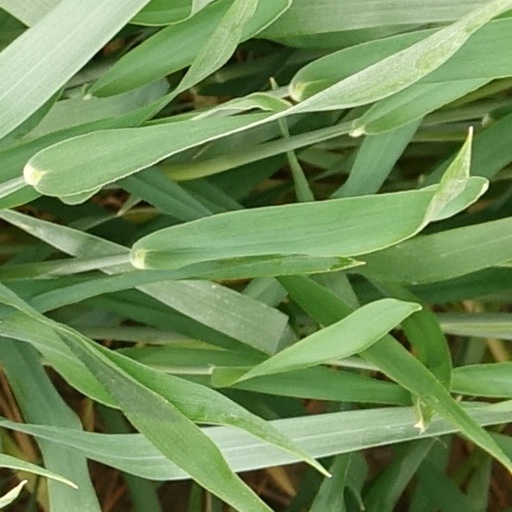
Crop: wheat